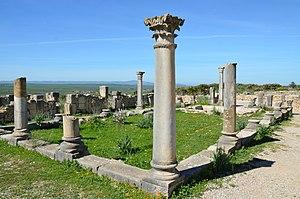
Volubilis est une ville antique berbère, puis romanisée, capitale du royaume de Maurétanie, située dans la plaine du Saïss au Maroc, sur les bords de l'oued Rhoumane, rivière de la banlieue de Meknès, non loin de la ville sainte de Moulay Driss Zerhoun où repose Idriss Iᵉʳ, fondateur de la dynastie des Idrissides.